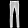
Label: Trouser